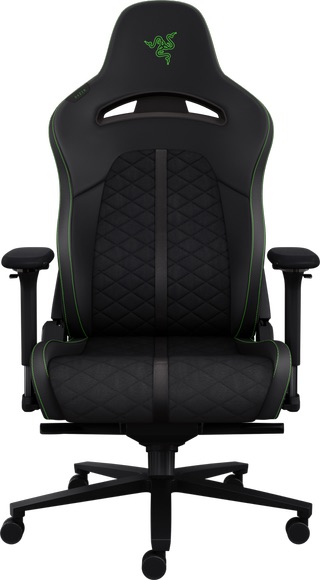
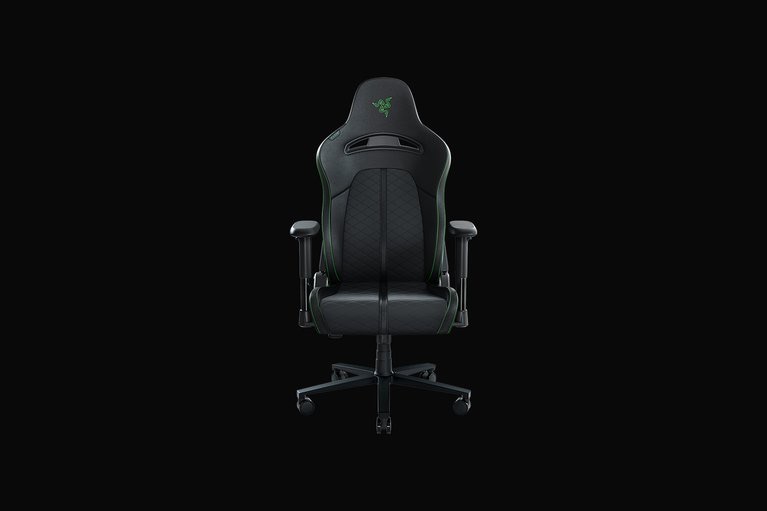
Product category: items_chair
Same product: yes